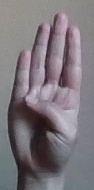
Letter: kaaf